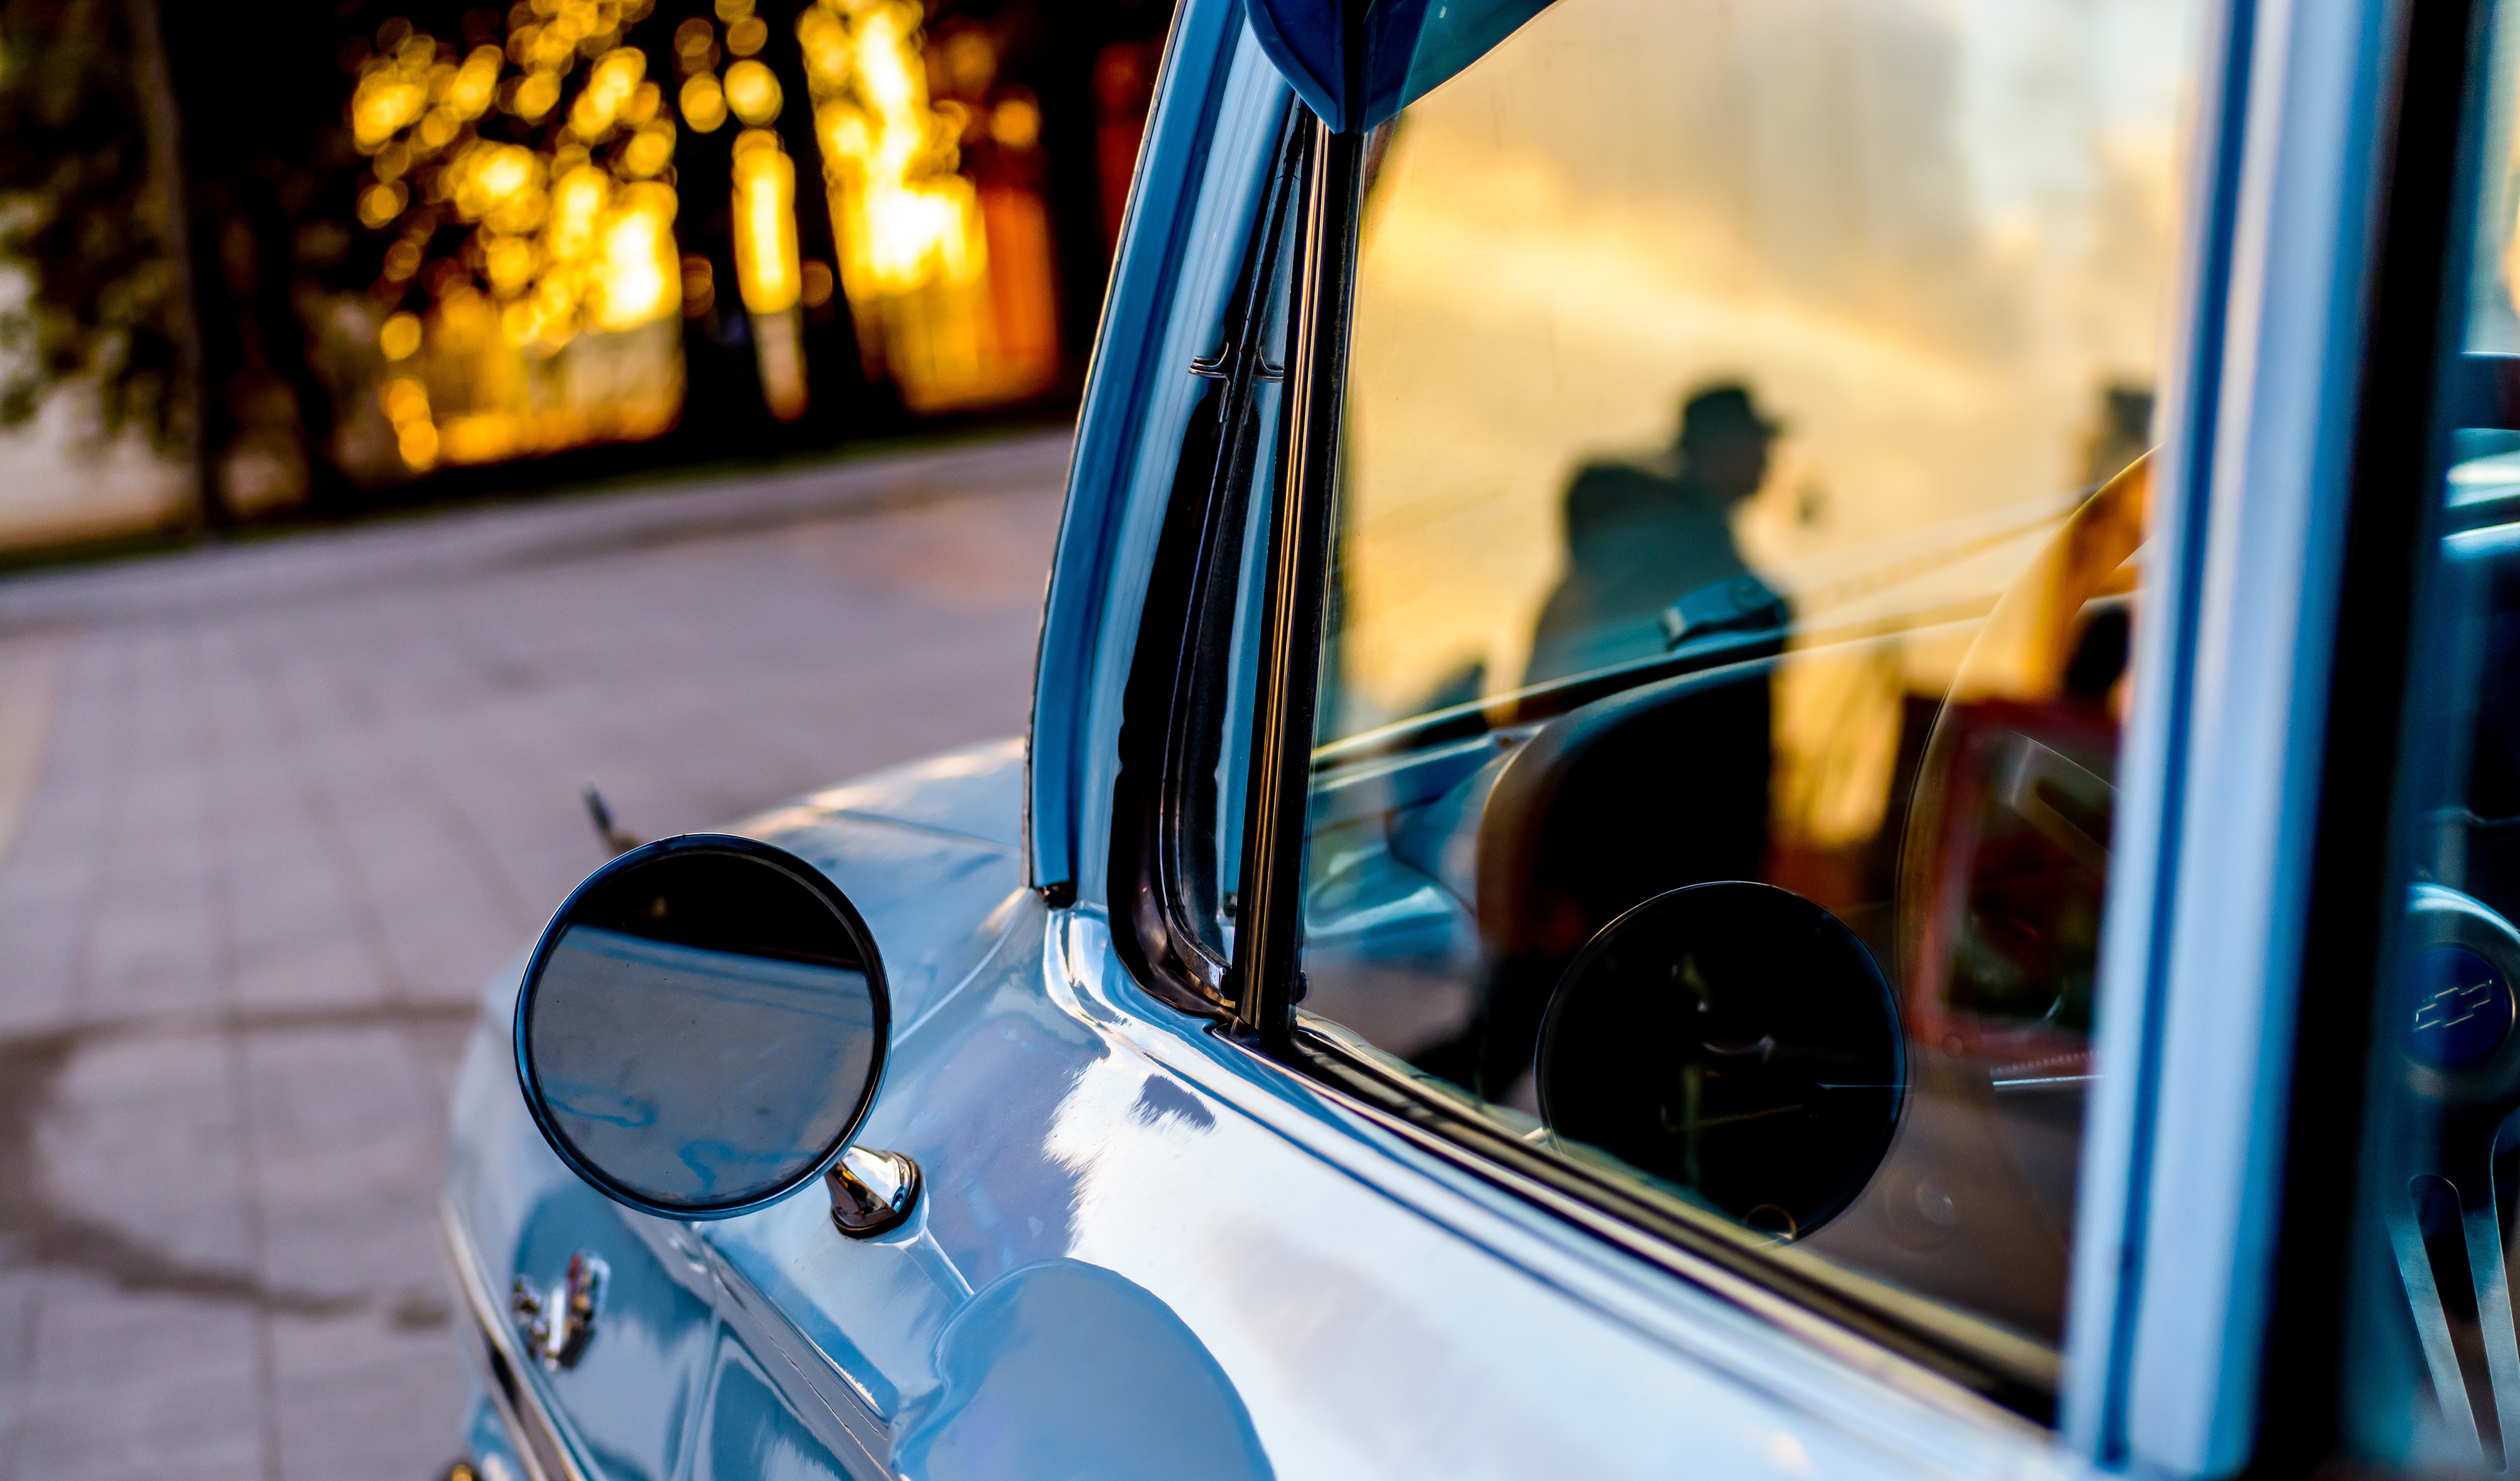
car, window, glass, driving, vehicle, color, blue